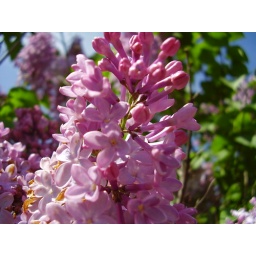
flower in pink